George C. Thomas Jr.

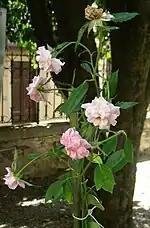
"Bloomfield Abundance Rose", hybridized by Thomas in 1920

He raised English setters, and was one of the founders of the English Setter Club of America.